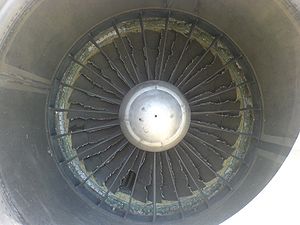
Bird strike
Pratt & Whitney JT8D-motor (anvendt af bl.a. McDonnell Douglas og Boeing) efter bird strike
Bird strikes er betegnelse for kollisioner mellem fugle og fly.